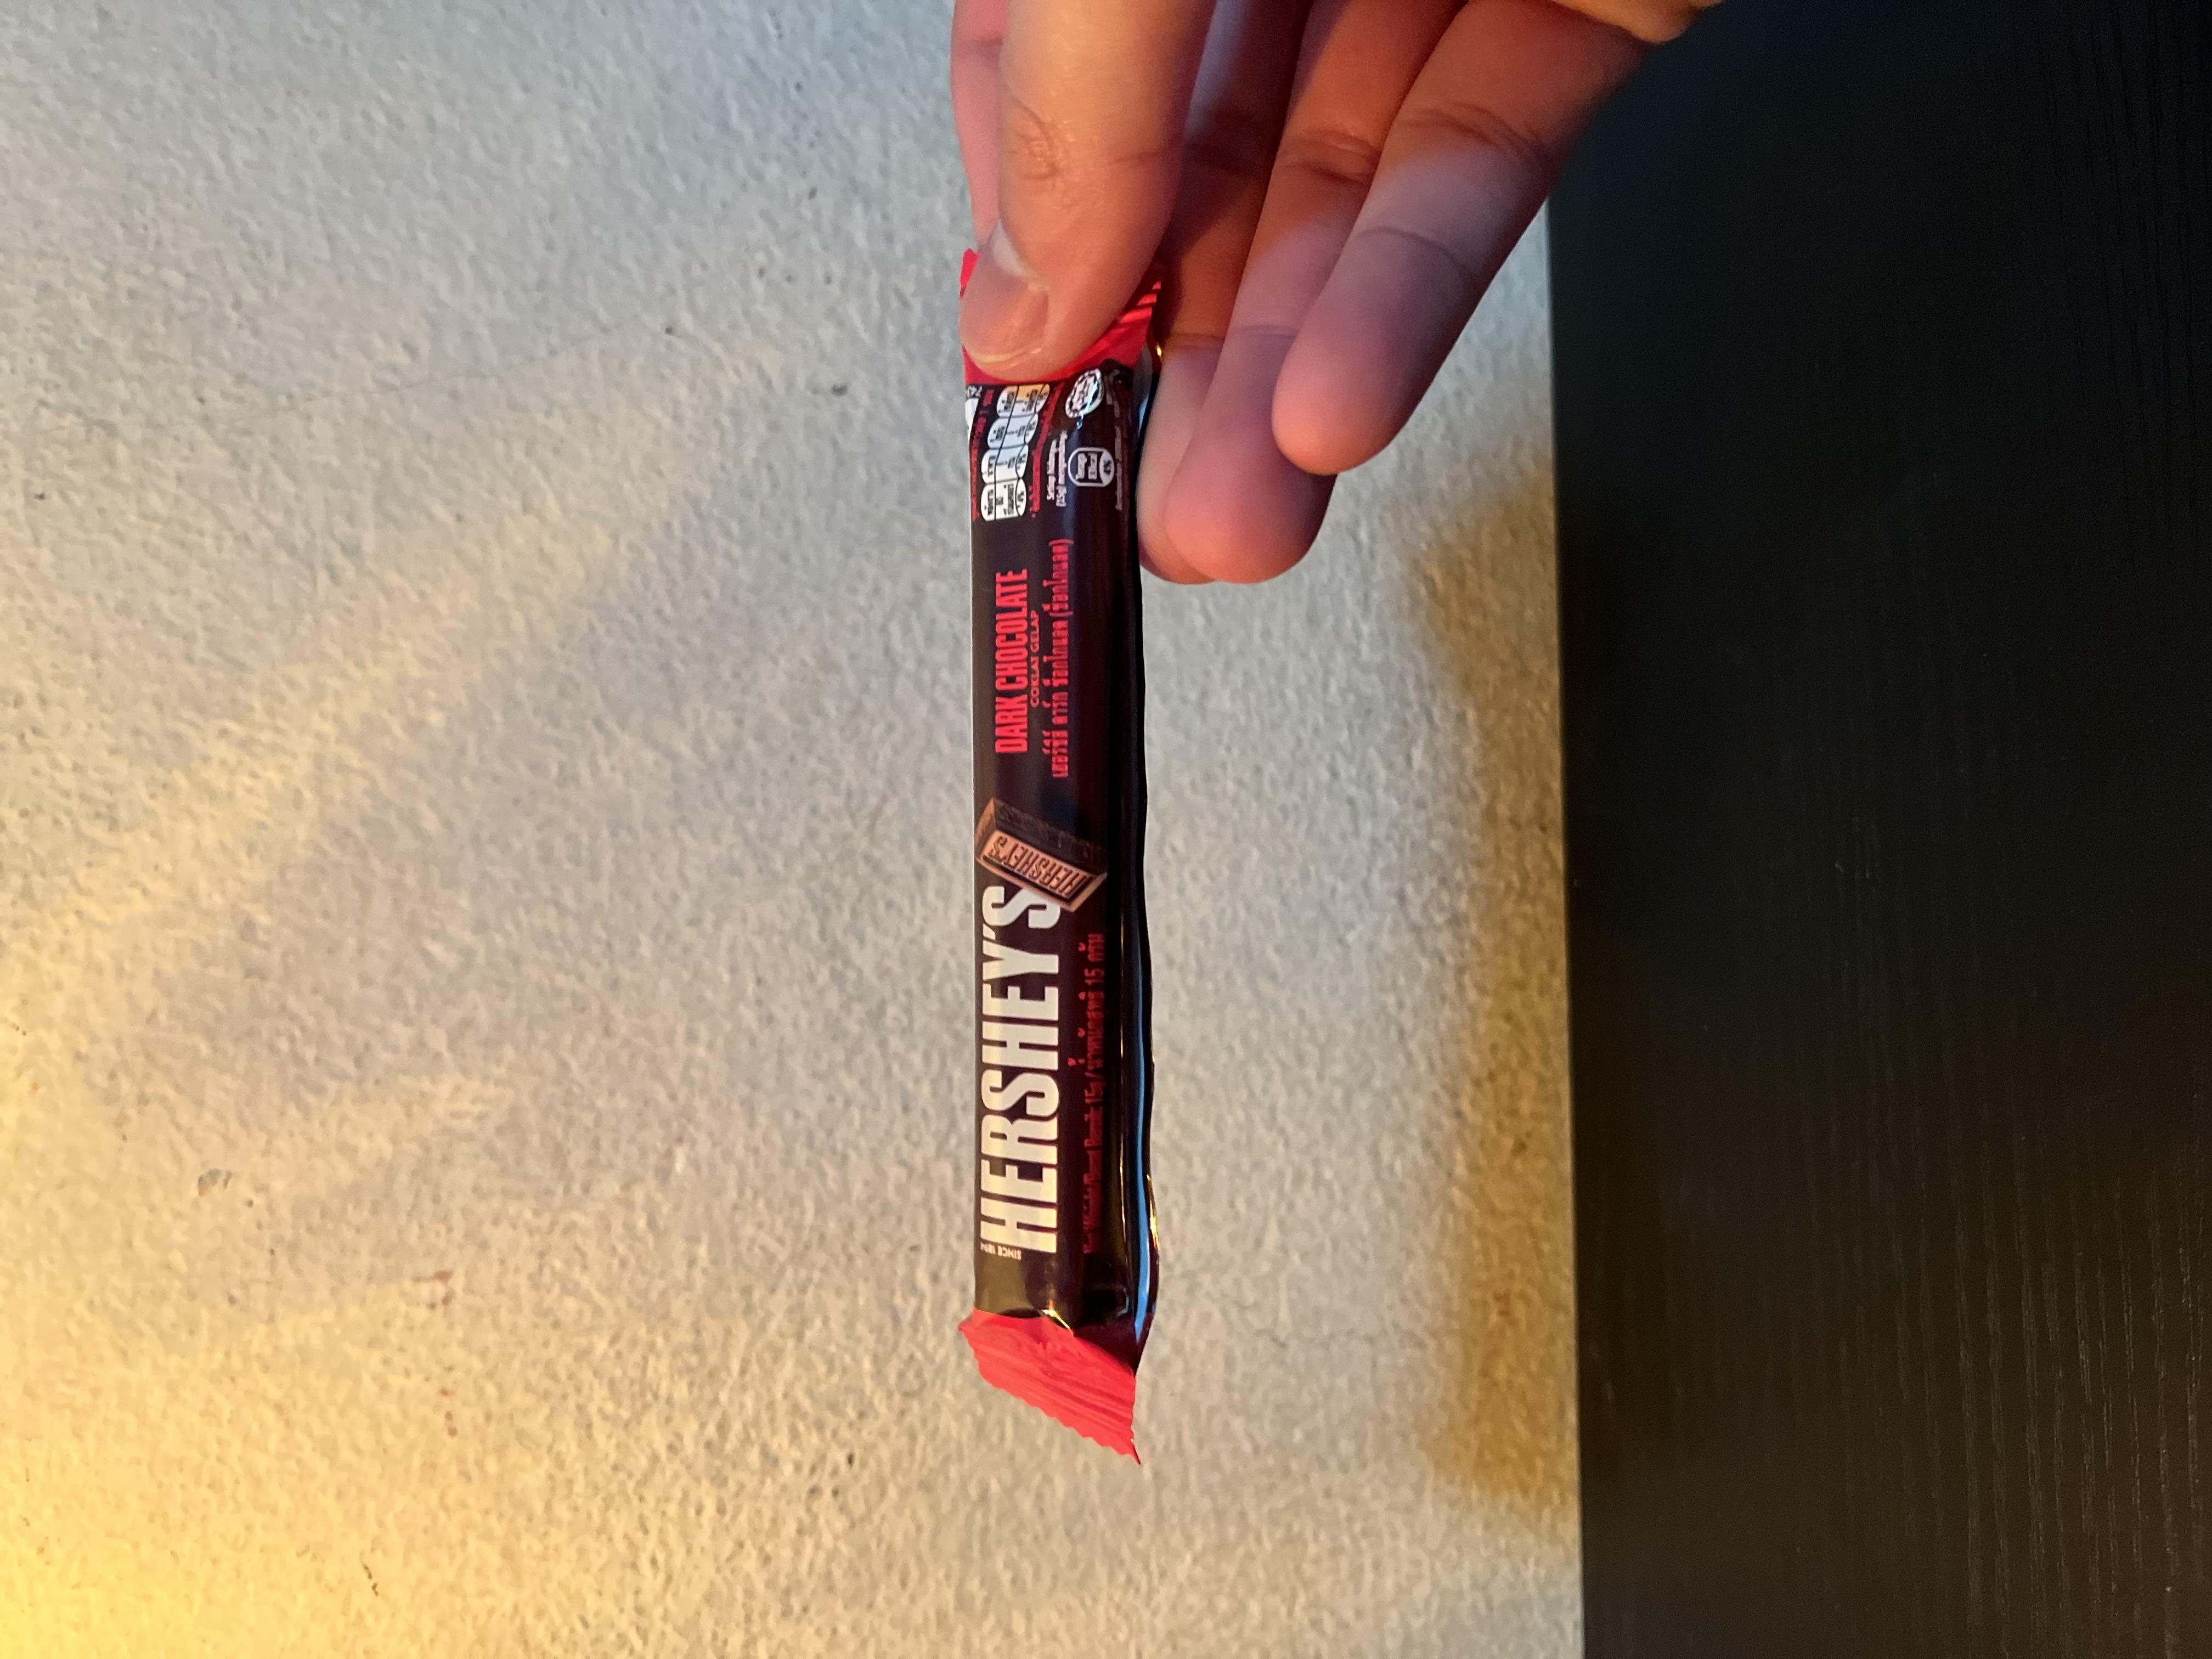
Label: plastics